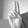
ASL letter: U